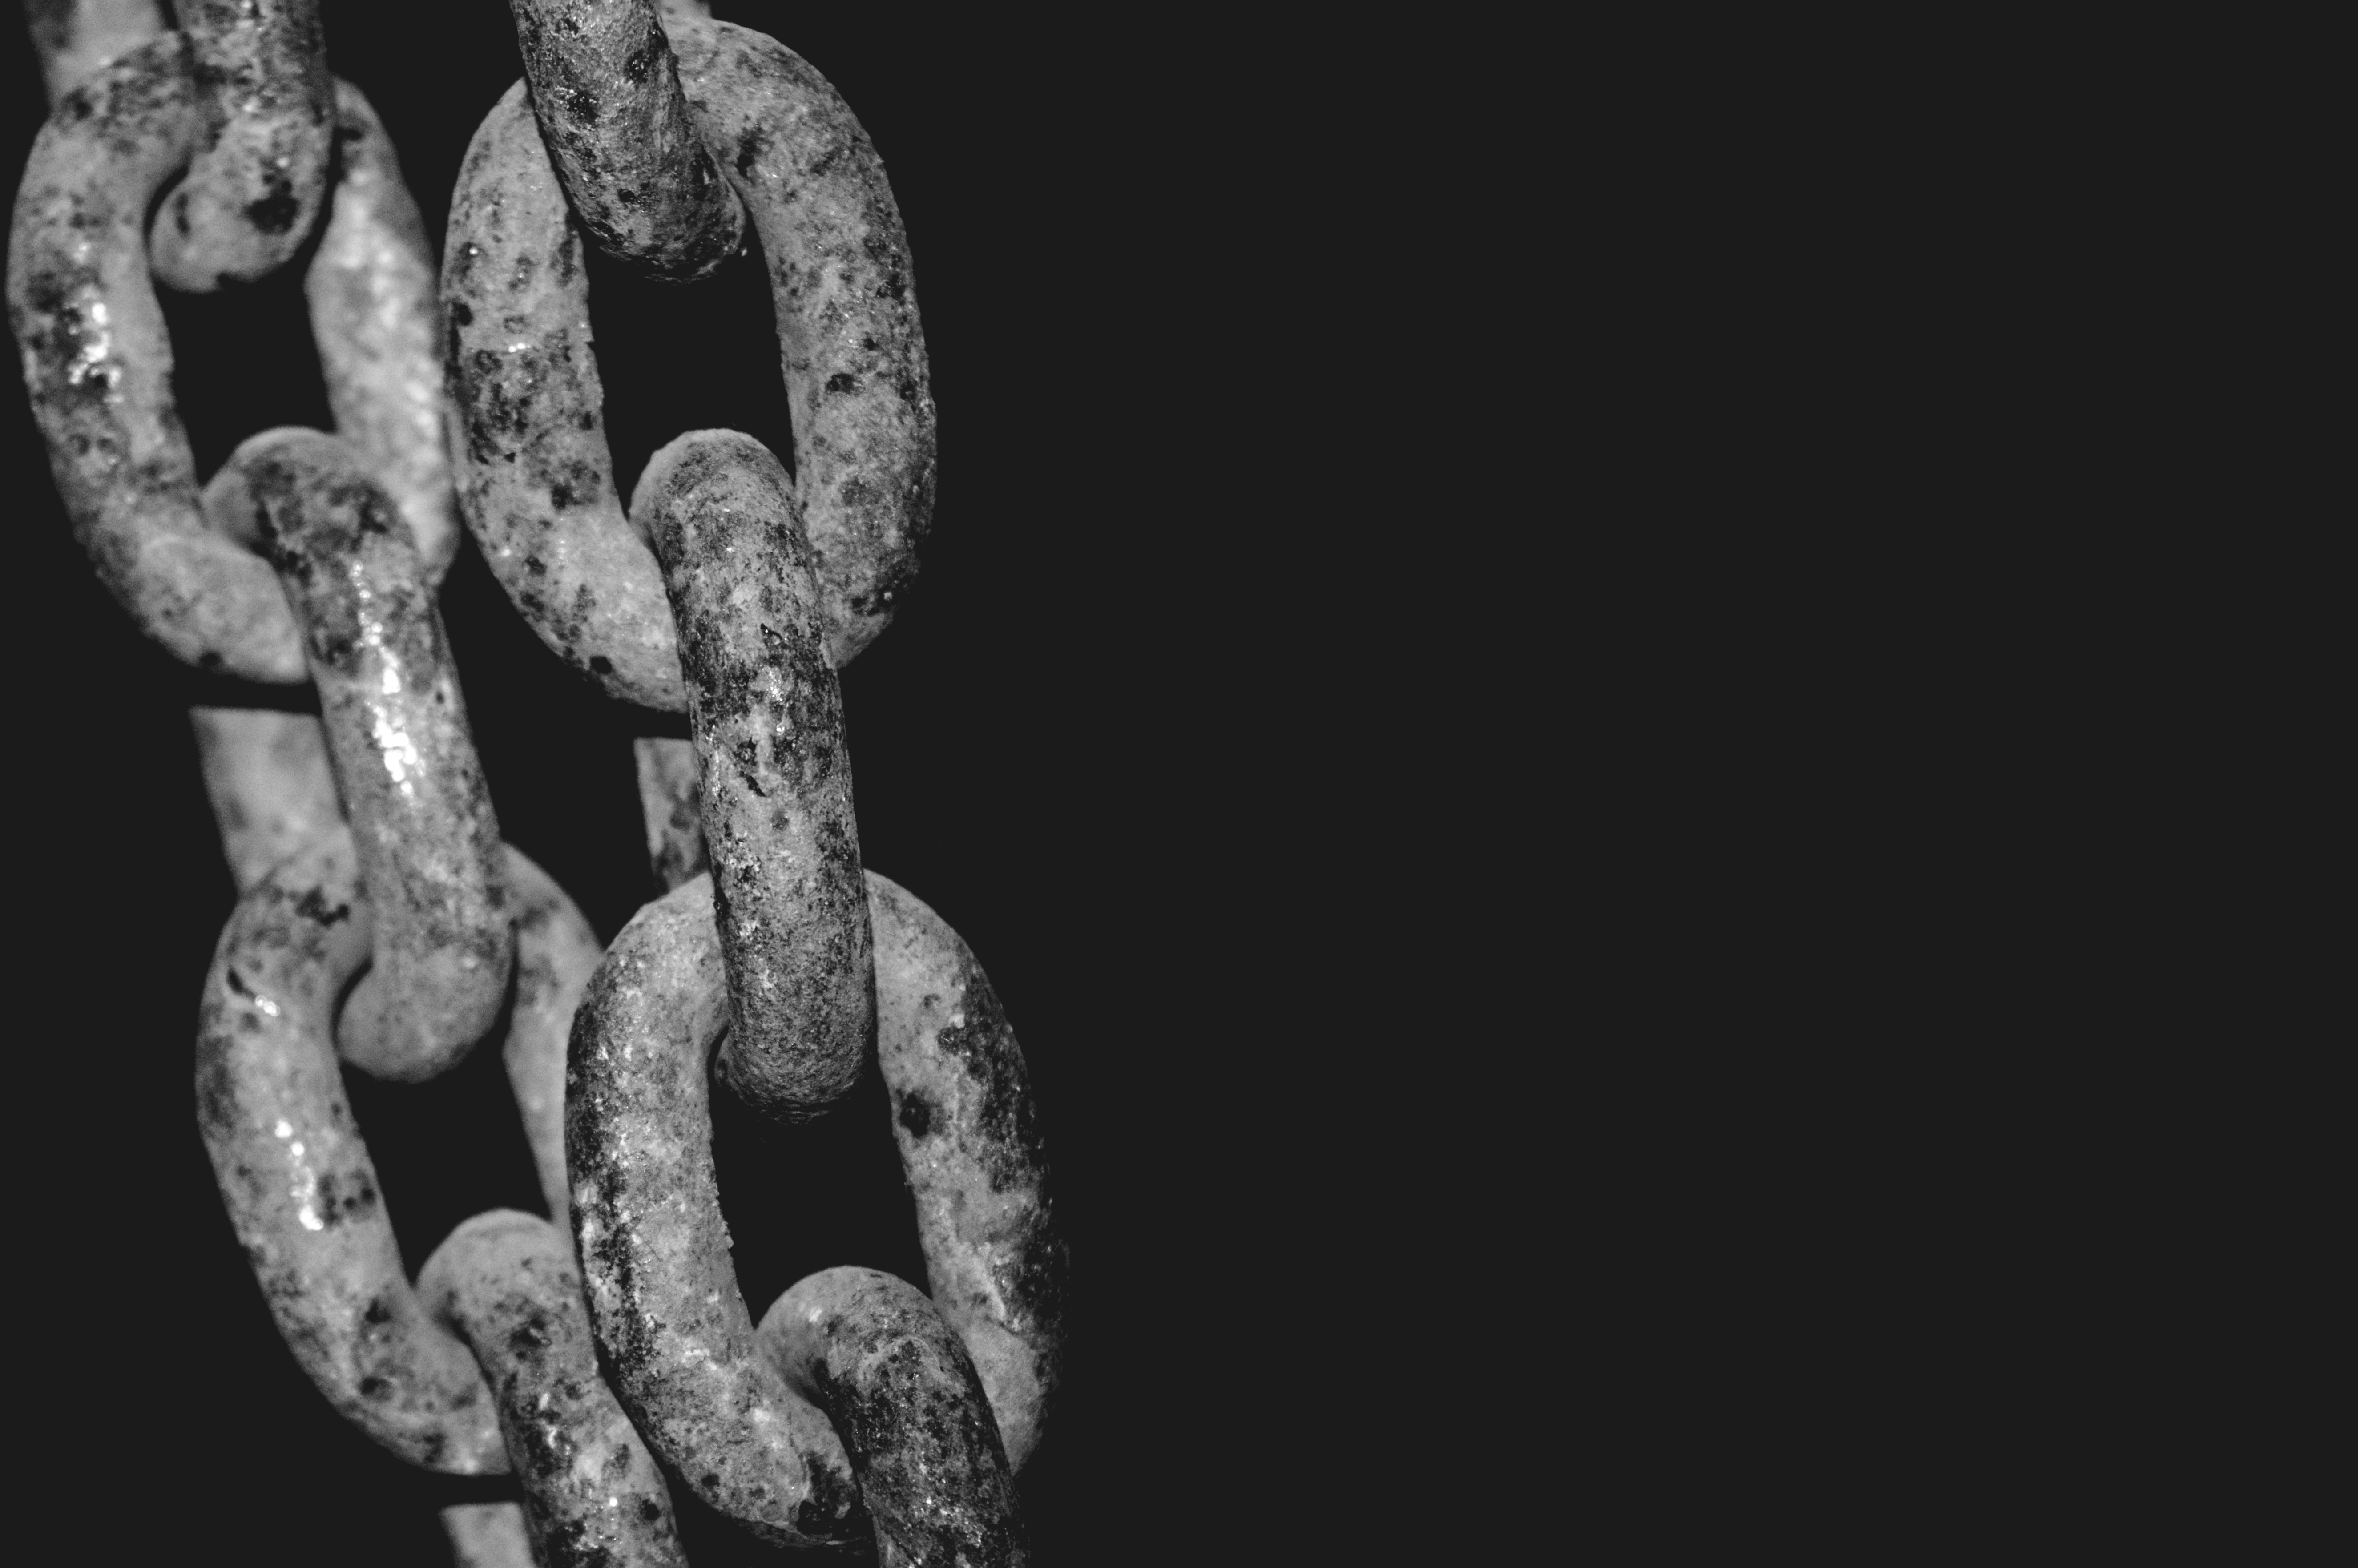
chain, hand, organism, black and white, photography, finger, monochrome, metal, still life photography